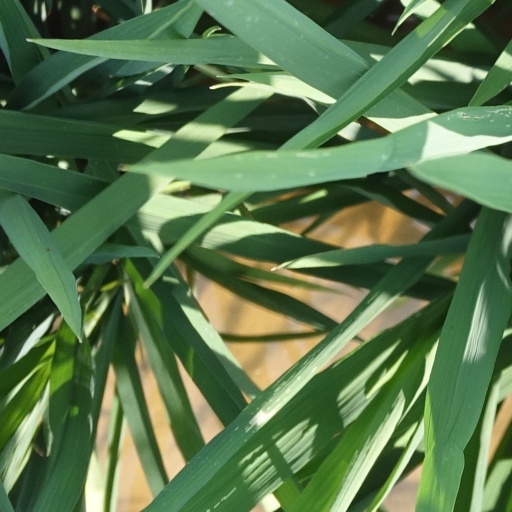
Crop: rice